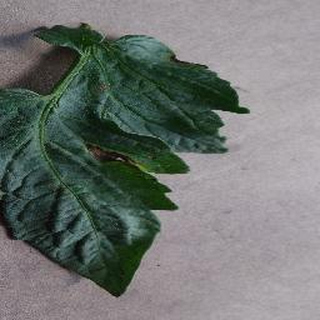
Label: tomato_early_blight